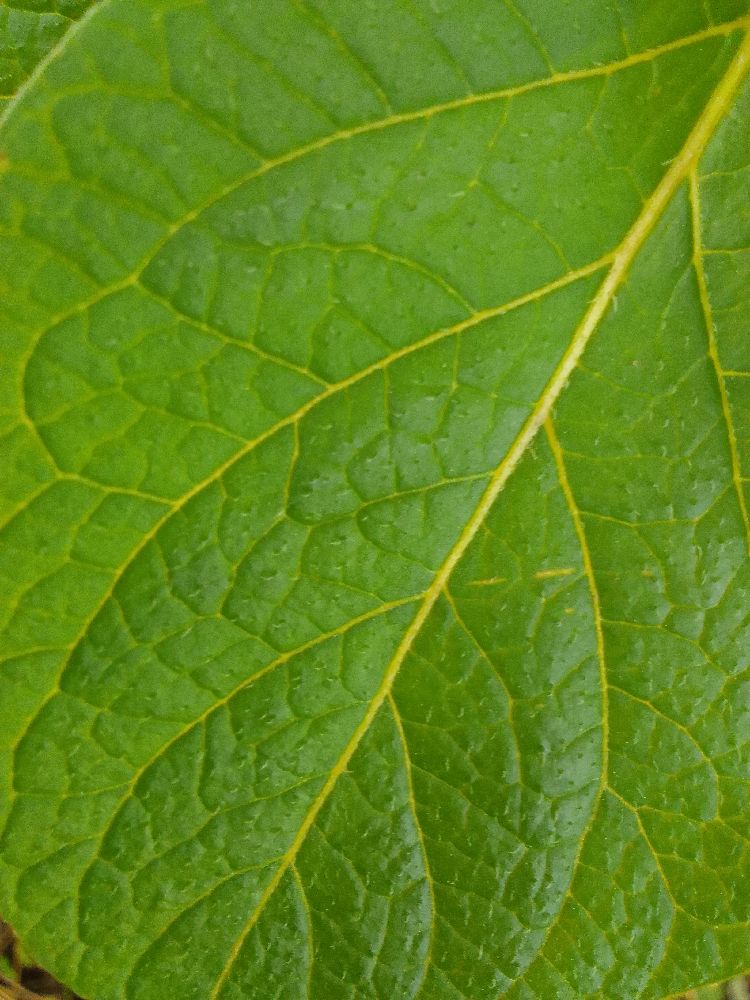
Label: Healthy